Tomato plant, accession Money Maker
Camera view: horizontal (90 deg, fisheye); turntable rotation: 240 degrees
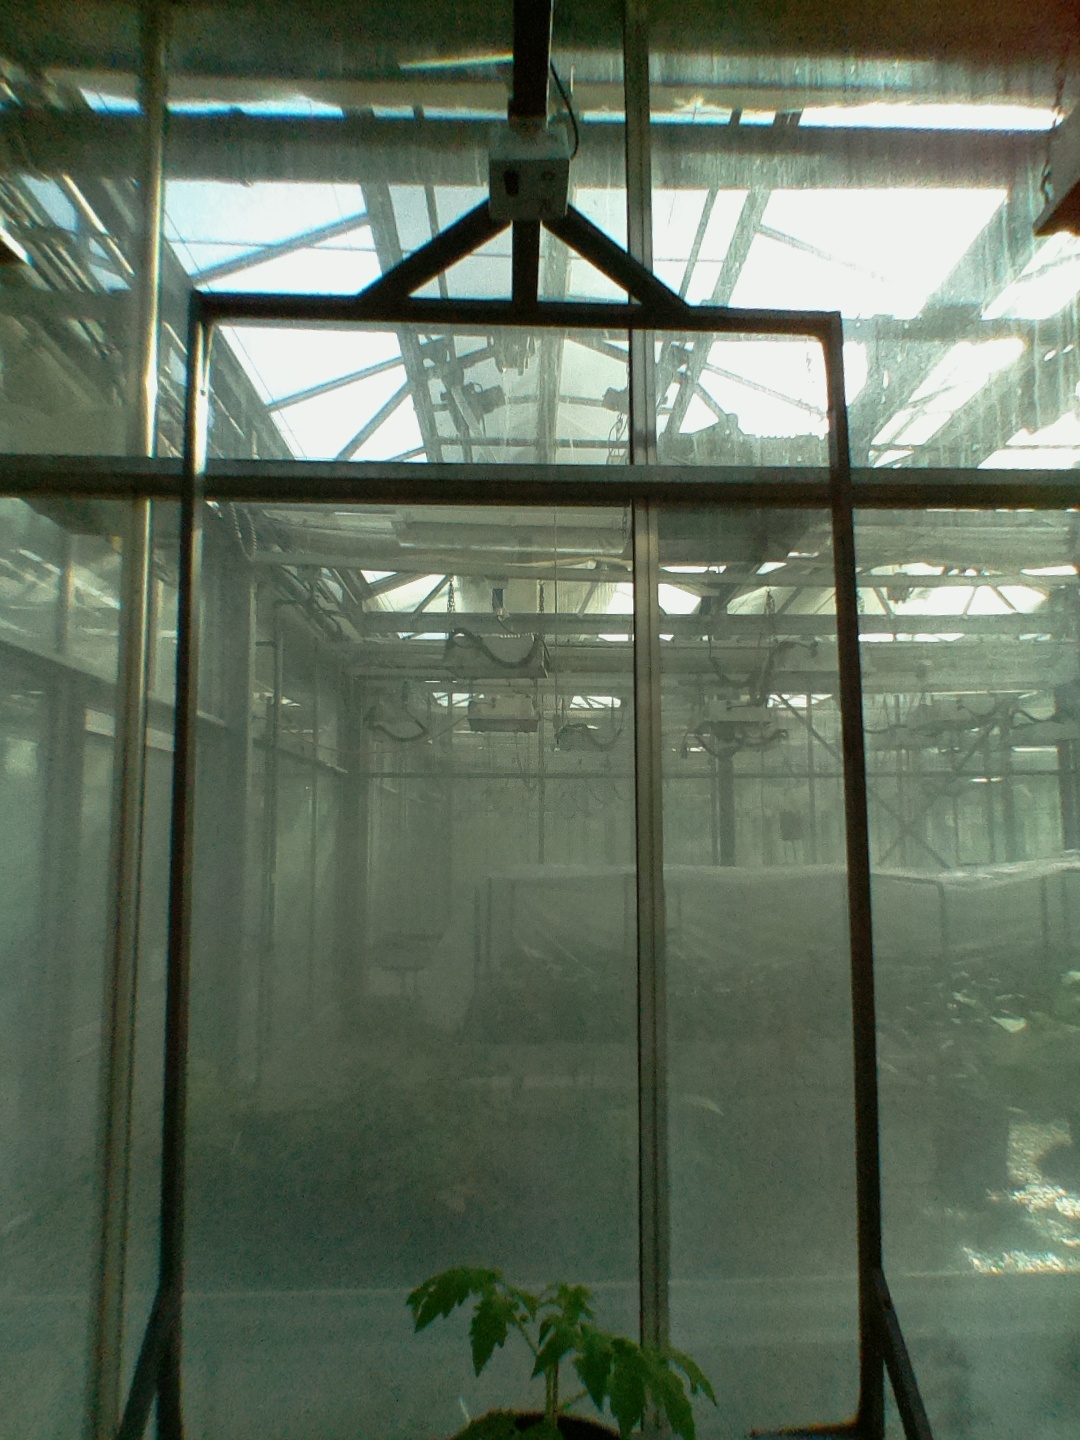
BBCH growth stage 13: 6 of true leaves visible